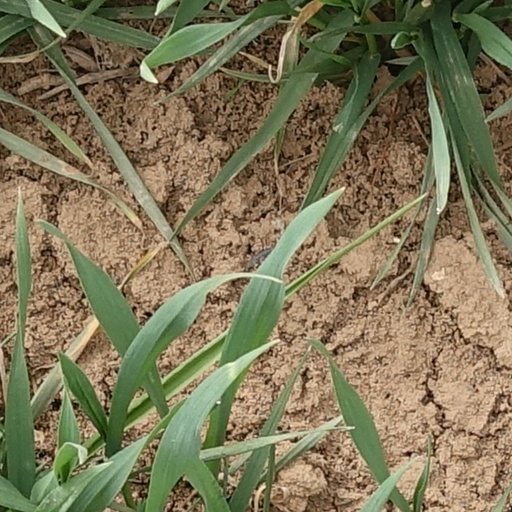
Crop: wheat